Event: Nepal Earthquake
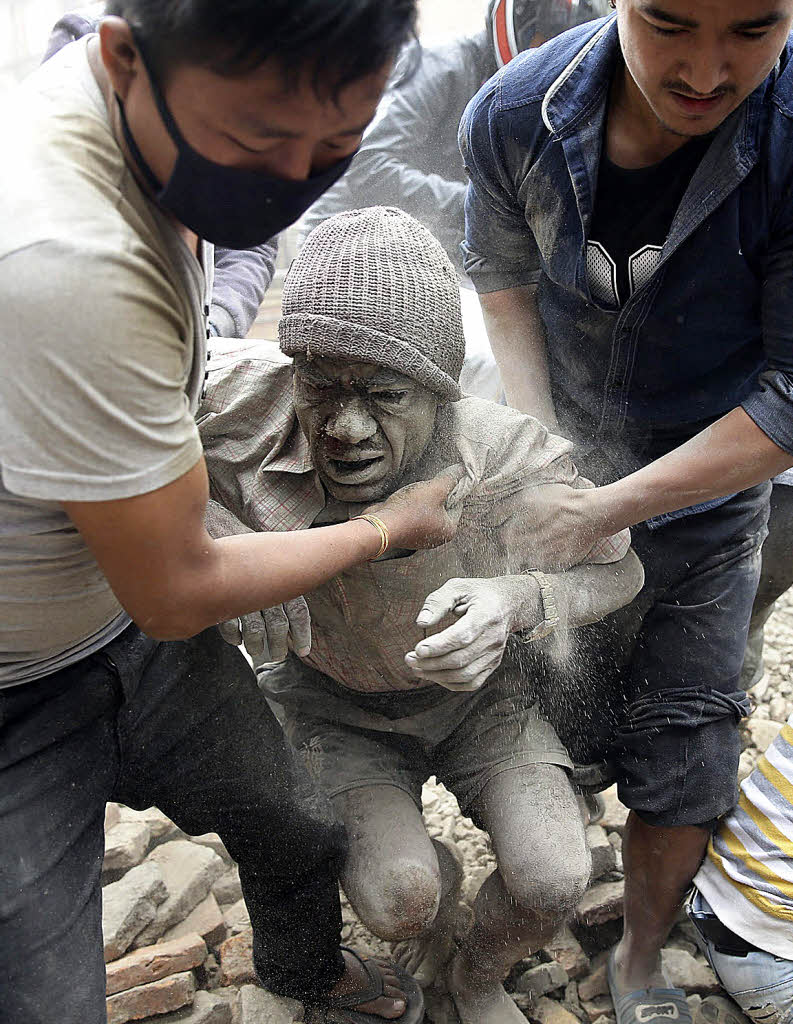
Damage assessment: damage